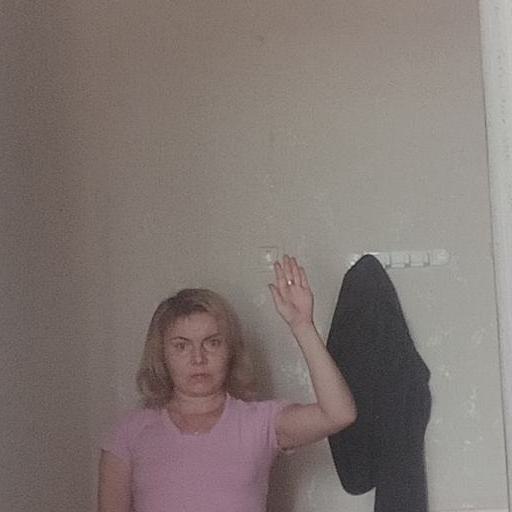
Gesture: stop